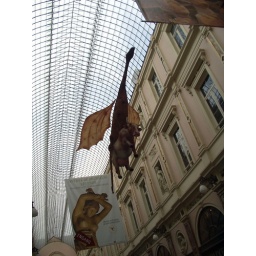
Duck - you may get hit by the cow being carried off by the flying dragon!